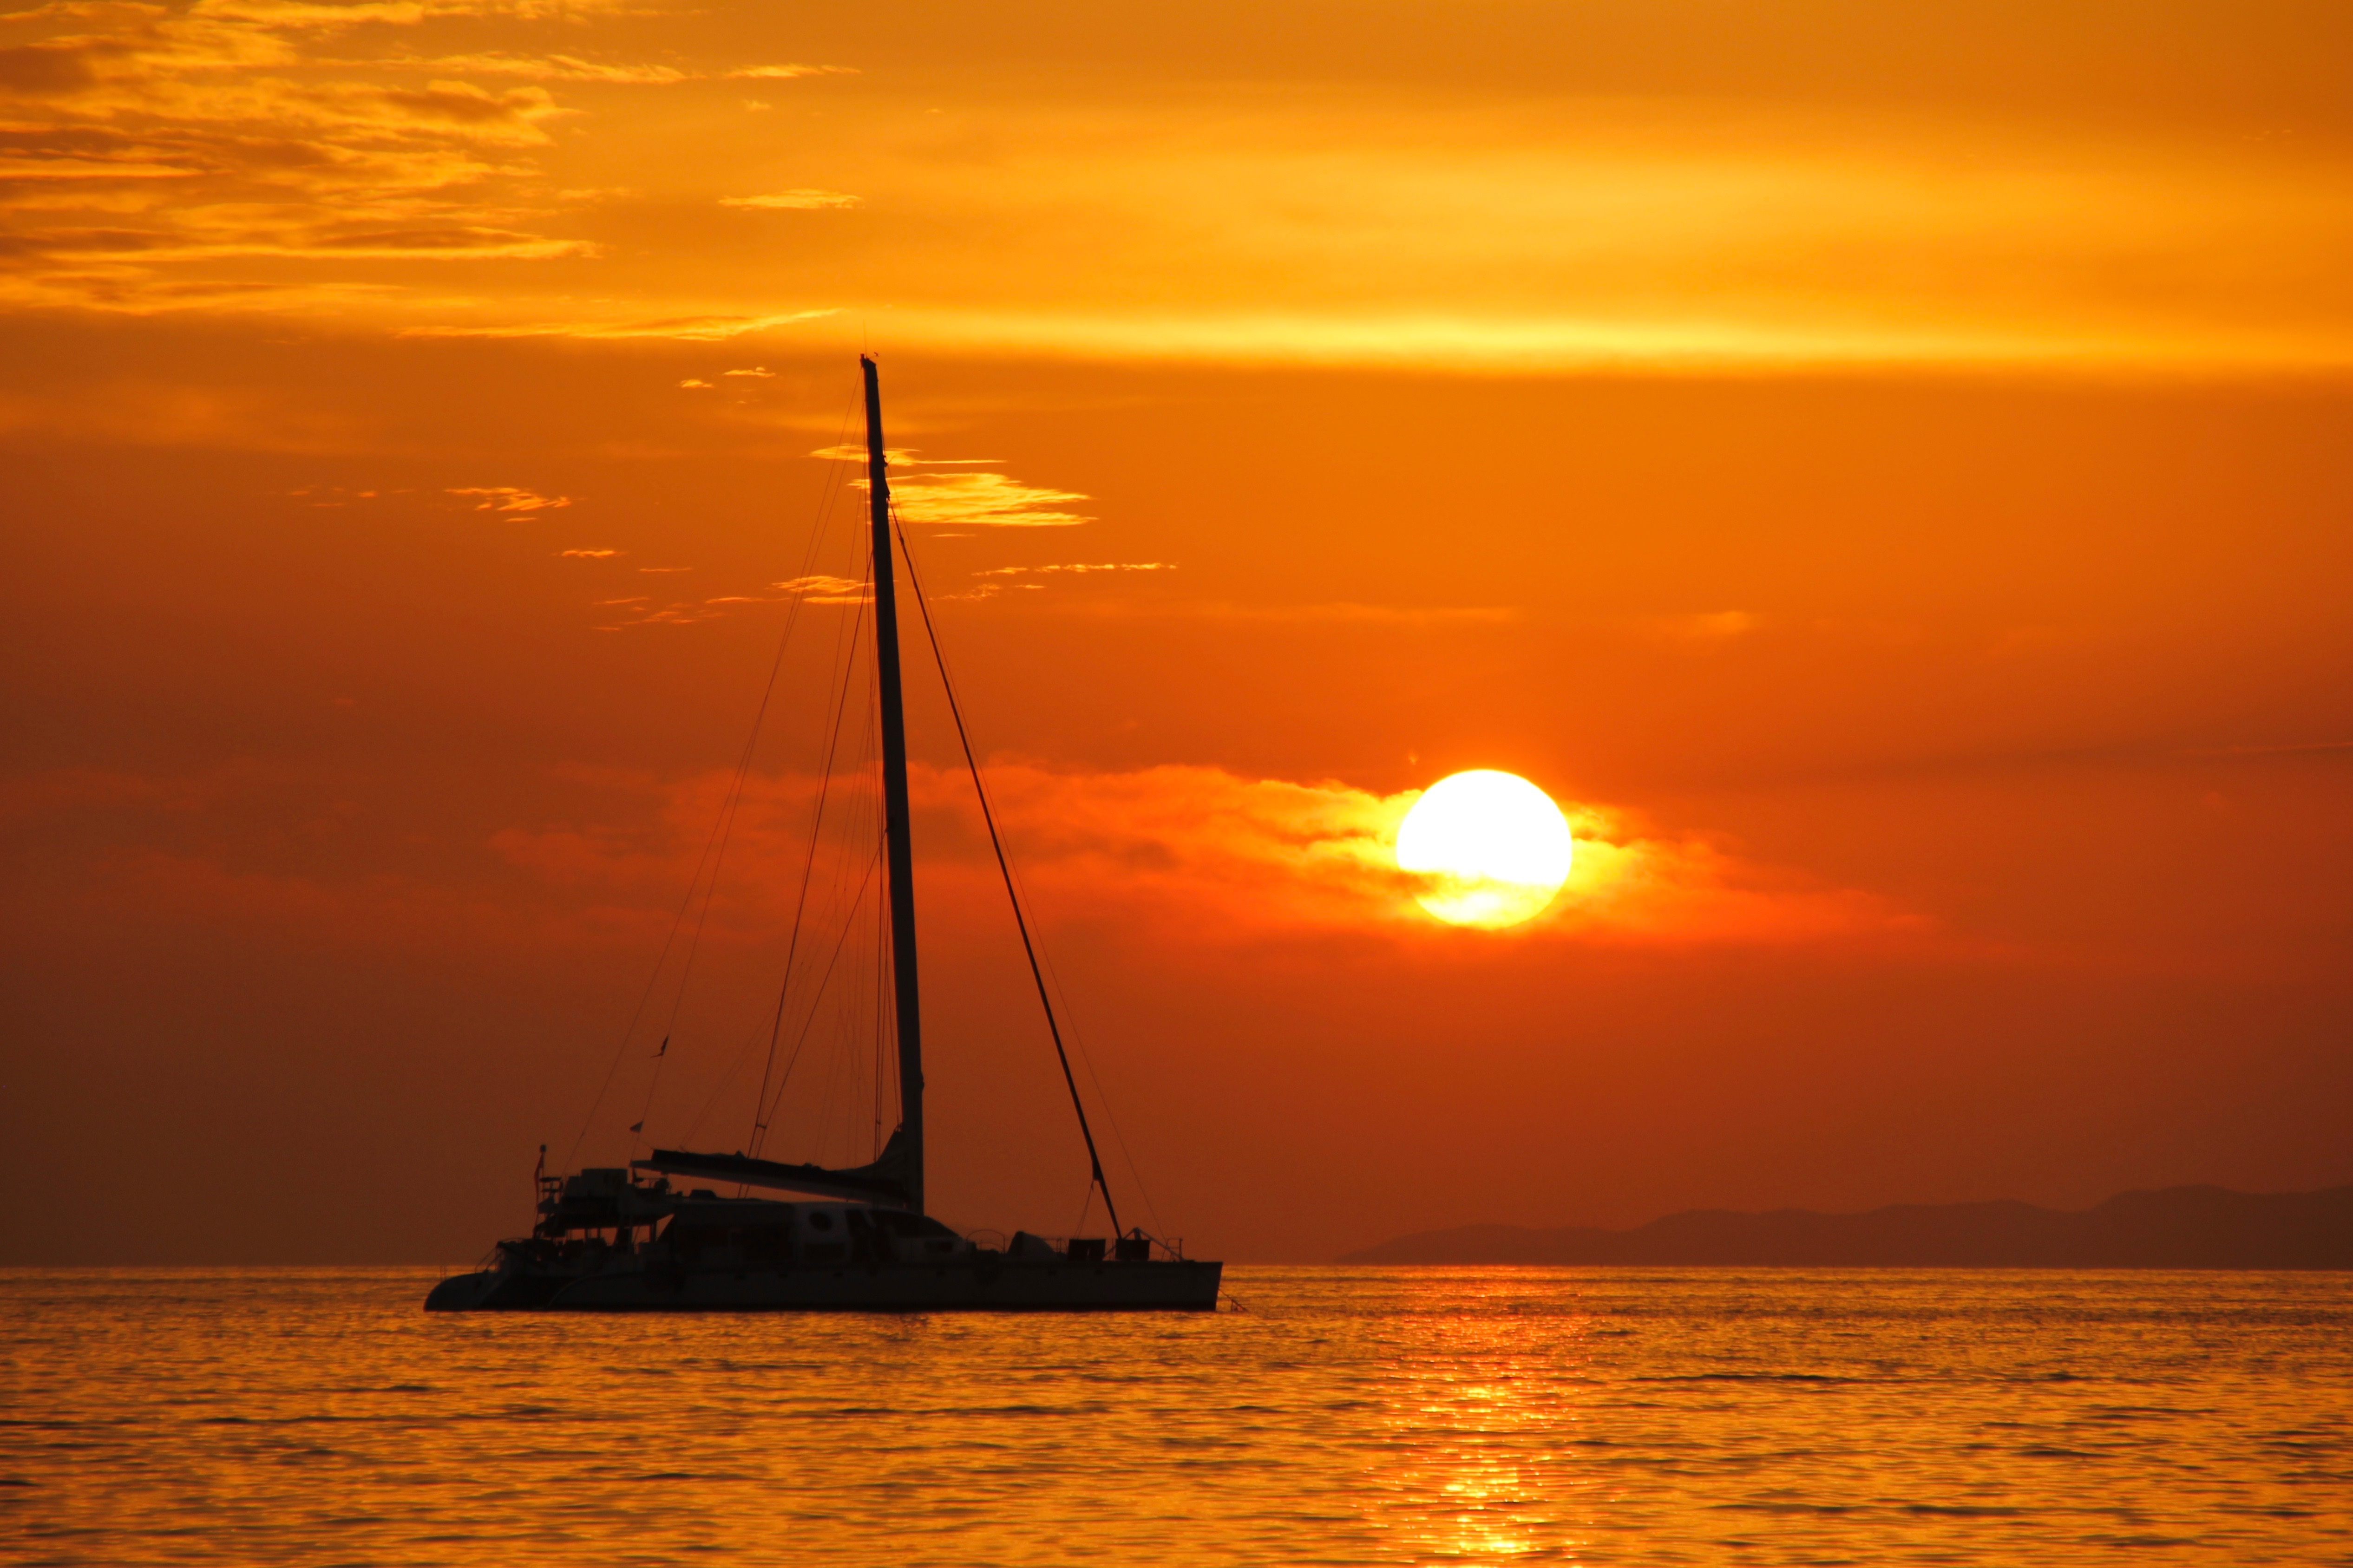
sea, coast, water, ocean, horizon, cloud, sun, sunrise, sunset, sunlight, morning, dawn, dusk, boot, evening, vehicle, yacht, bay, romantic, mallorca, mood, sailing boat, abendstimmung, afterglow, evening sky